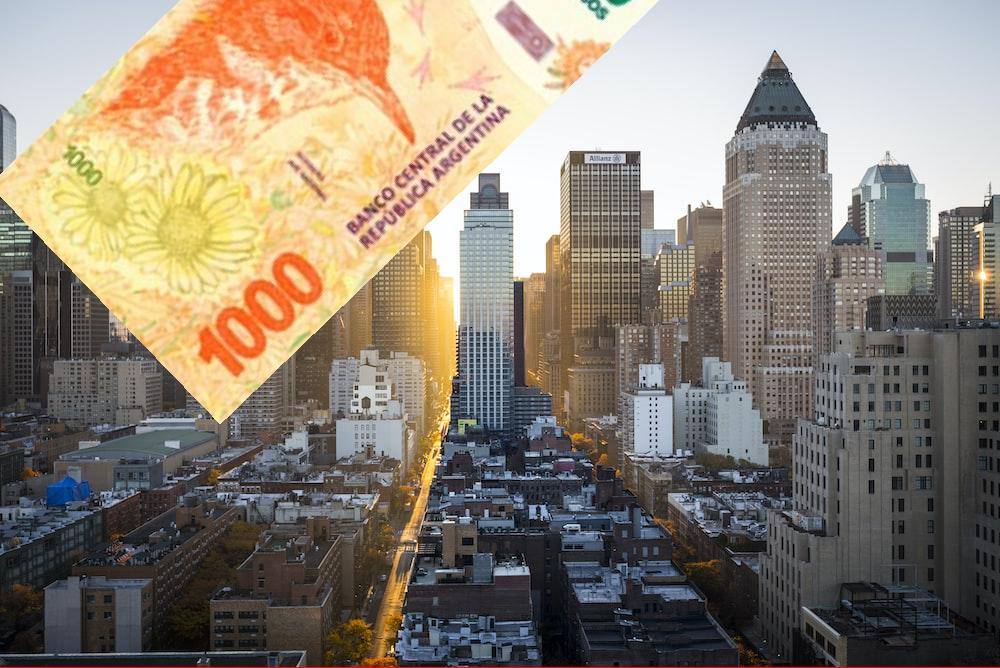
Denominación: 1000